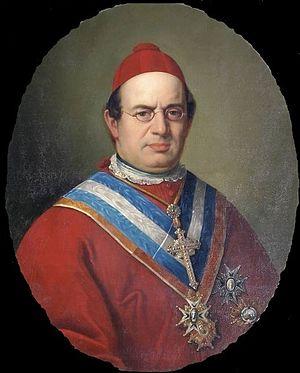
Fernando de la Puente y Primo de Rivera est un cardinal espagnol du XIXᵉ siècle.